Konstantin Chelpan

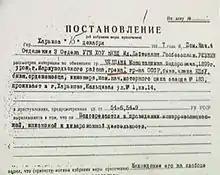
Konstantin Chelpan Arrest Warrant

Konstantin Chelpan was arrested on 15 December 1937 during the first days of the Greek Operation of NKVD. He was charged with leading a Greek nationalist counter-revolutionary organization, as well as conspiring to sabotage the Kharkiv Locomotive Factory. After being interrogated and tortured, he confessed to being a spy. On 4 February 1938, he was sentenced to execution by shooting. The sentence was carried out in Kharkiv prison on 10 March 1938 and covered up. In a few years his wife received a death certificate, indicating that Konstantin Chelpan died on 16 May 1942 from congestive heart failure.